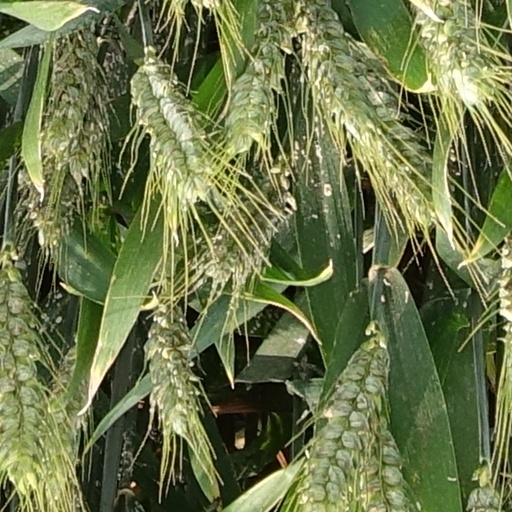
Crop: wheat